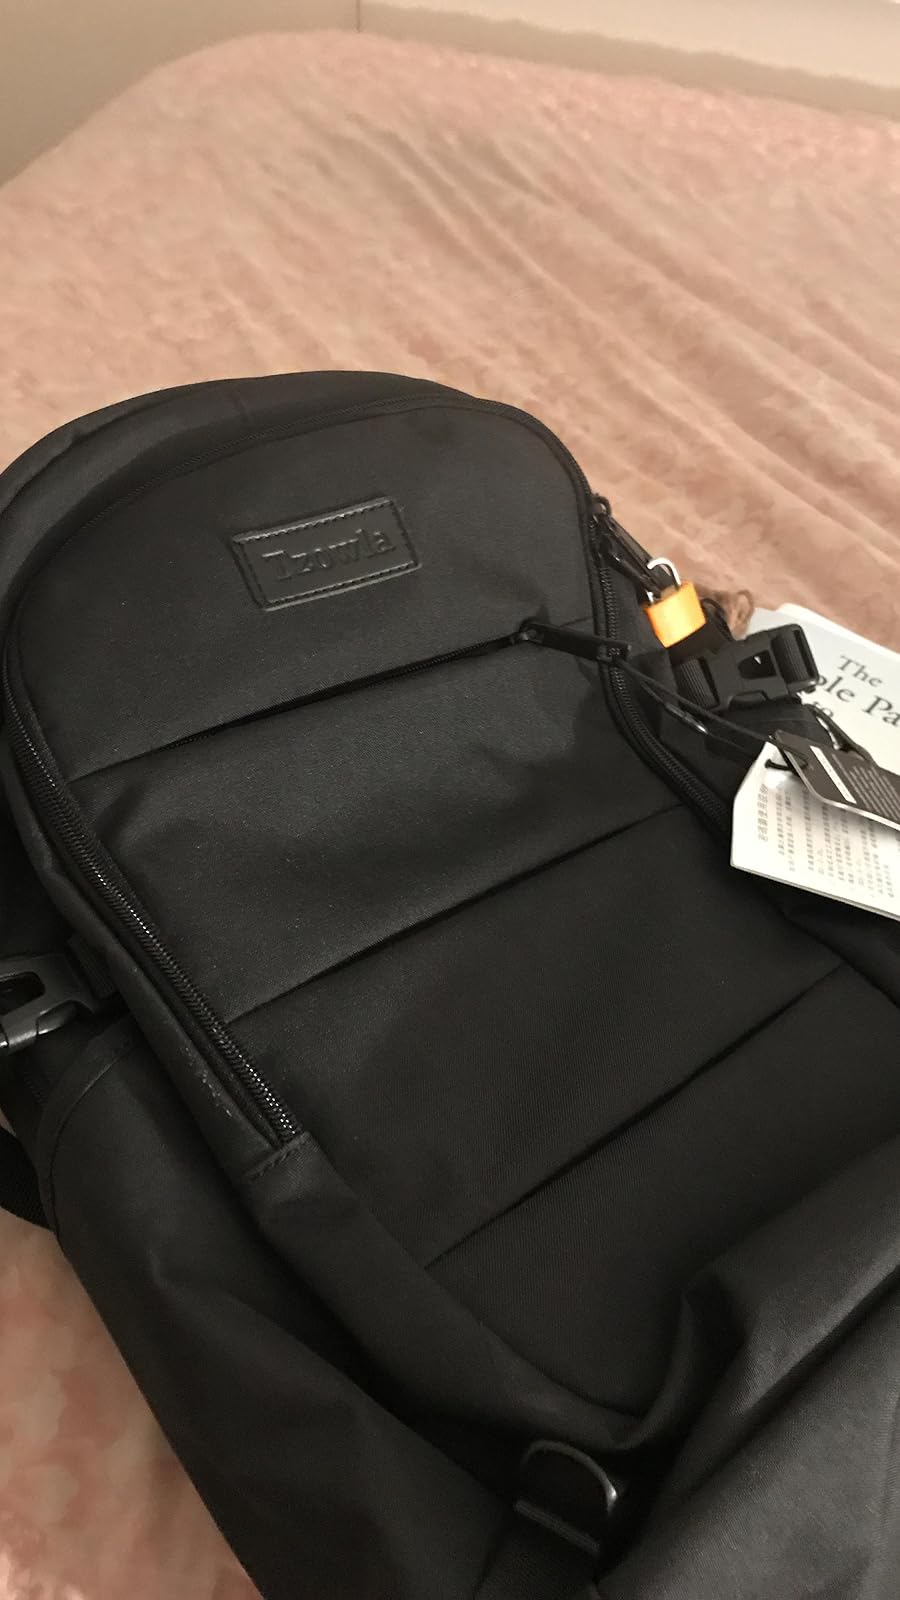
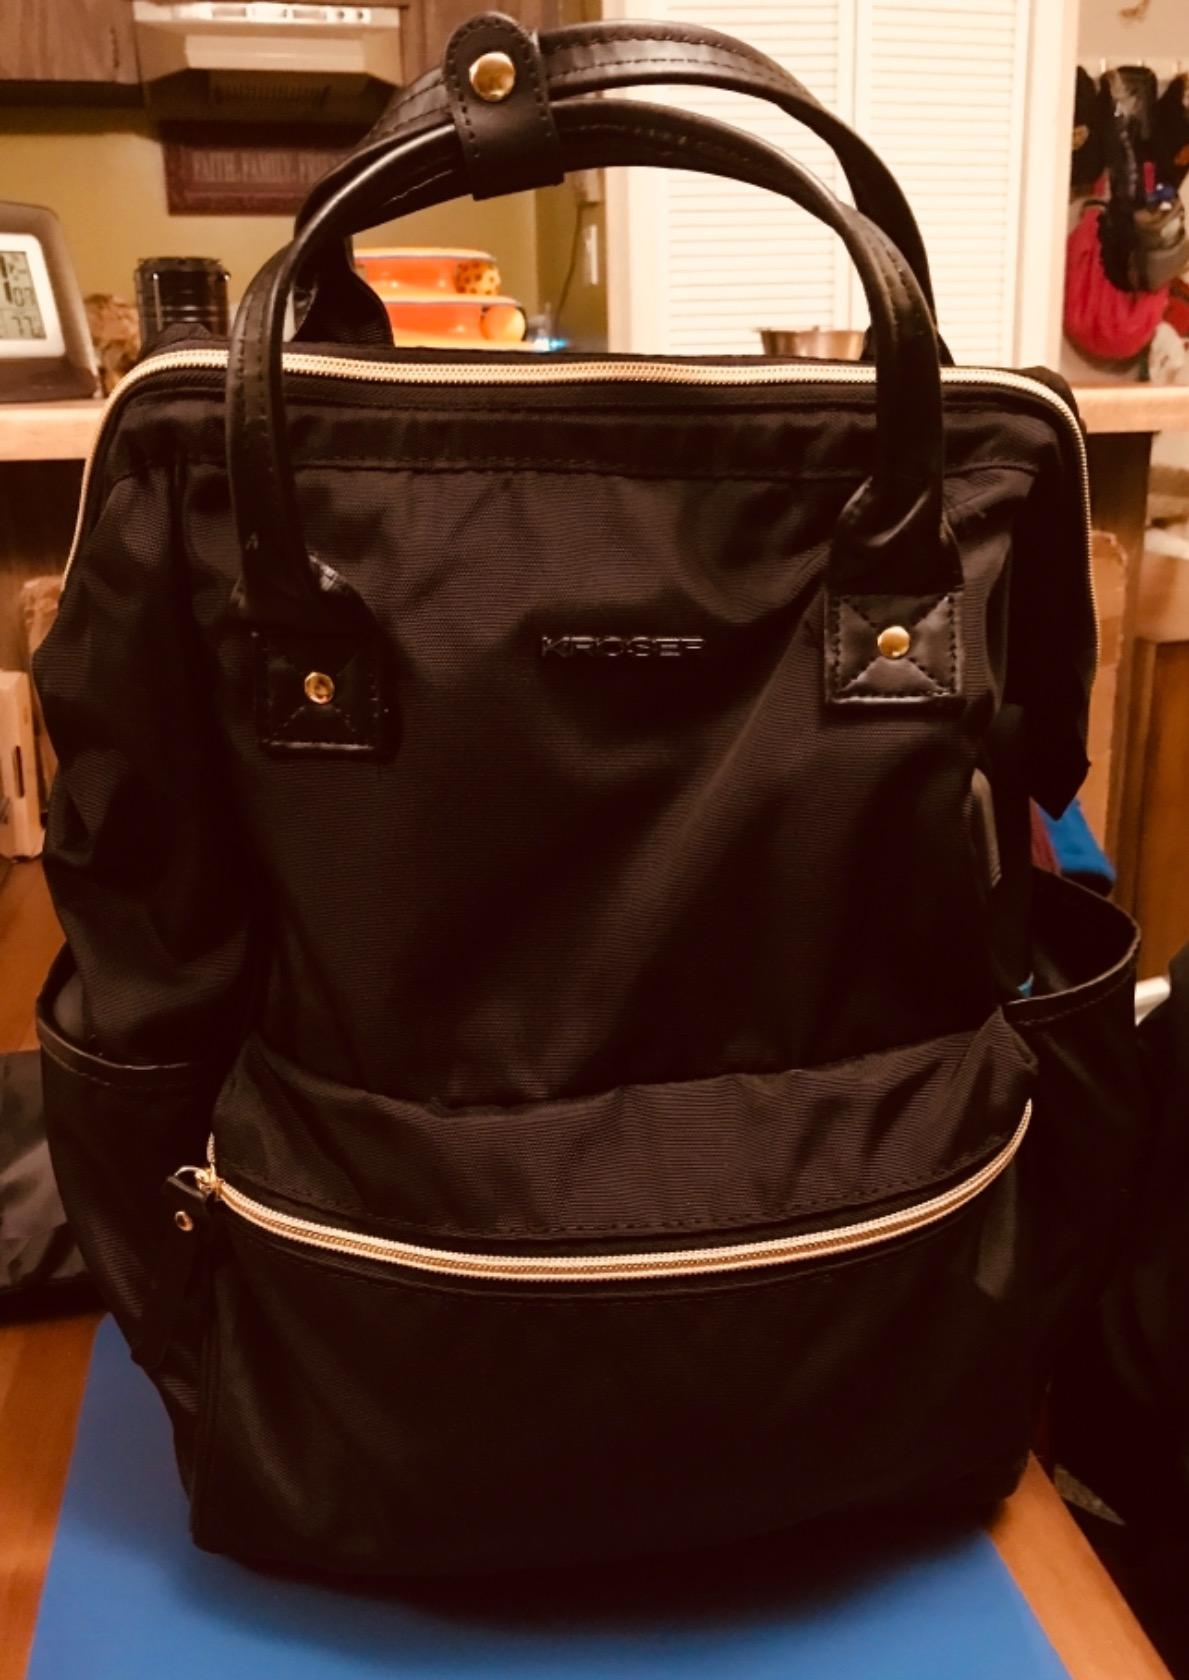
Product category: bag
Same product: no